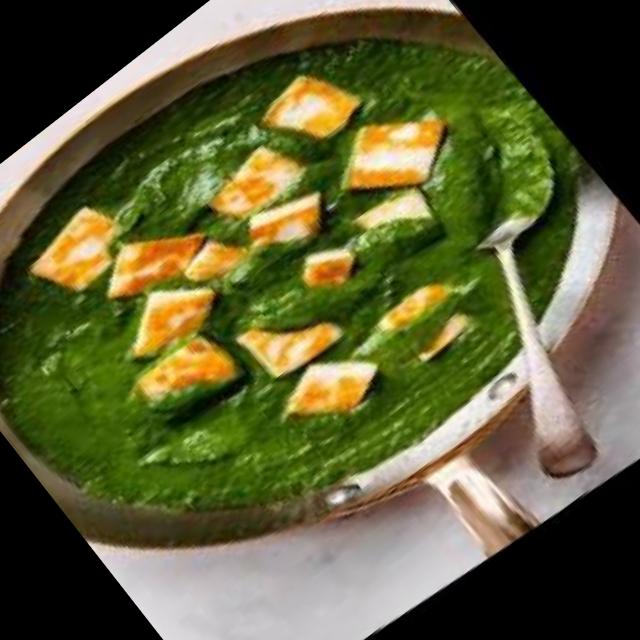
Dish: palak_paneer